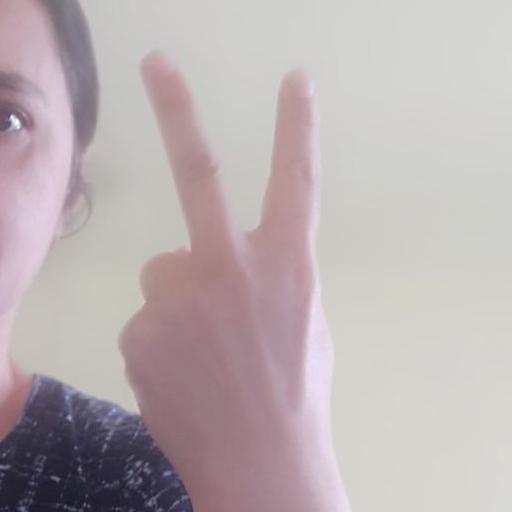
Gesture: peace_inverted